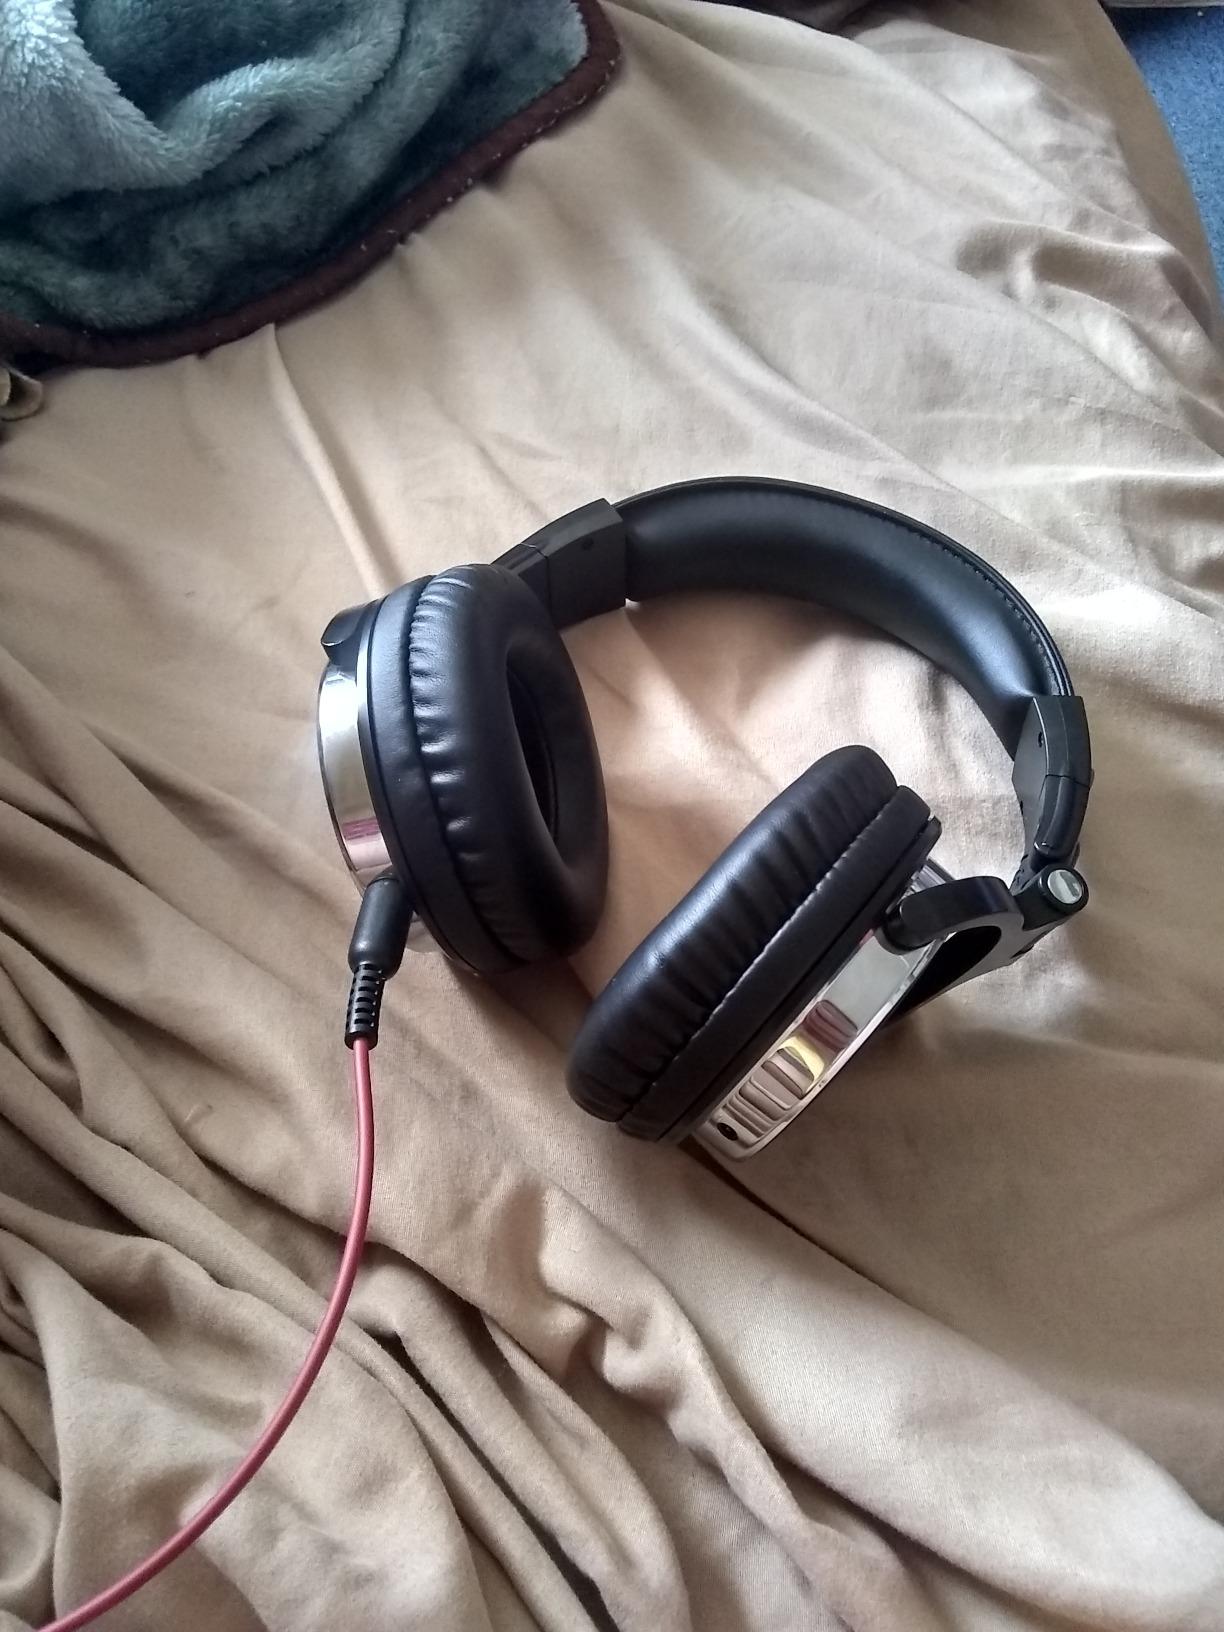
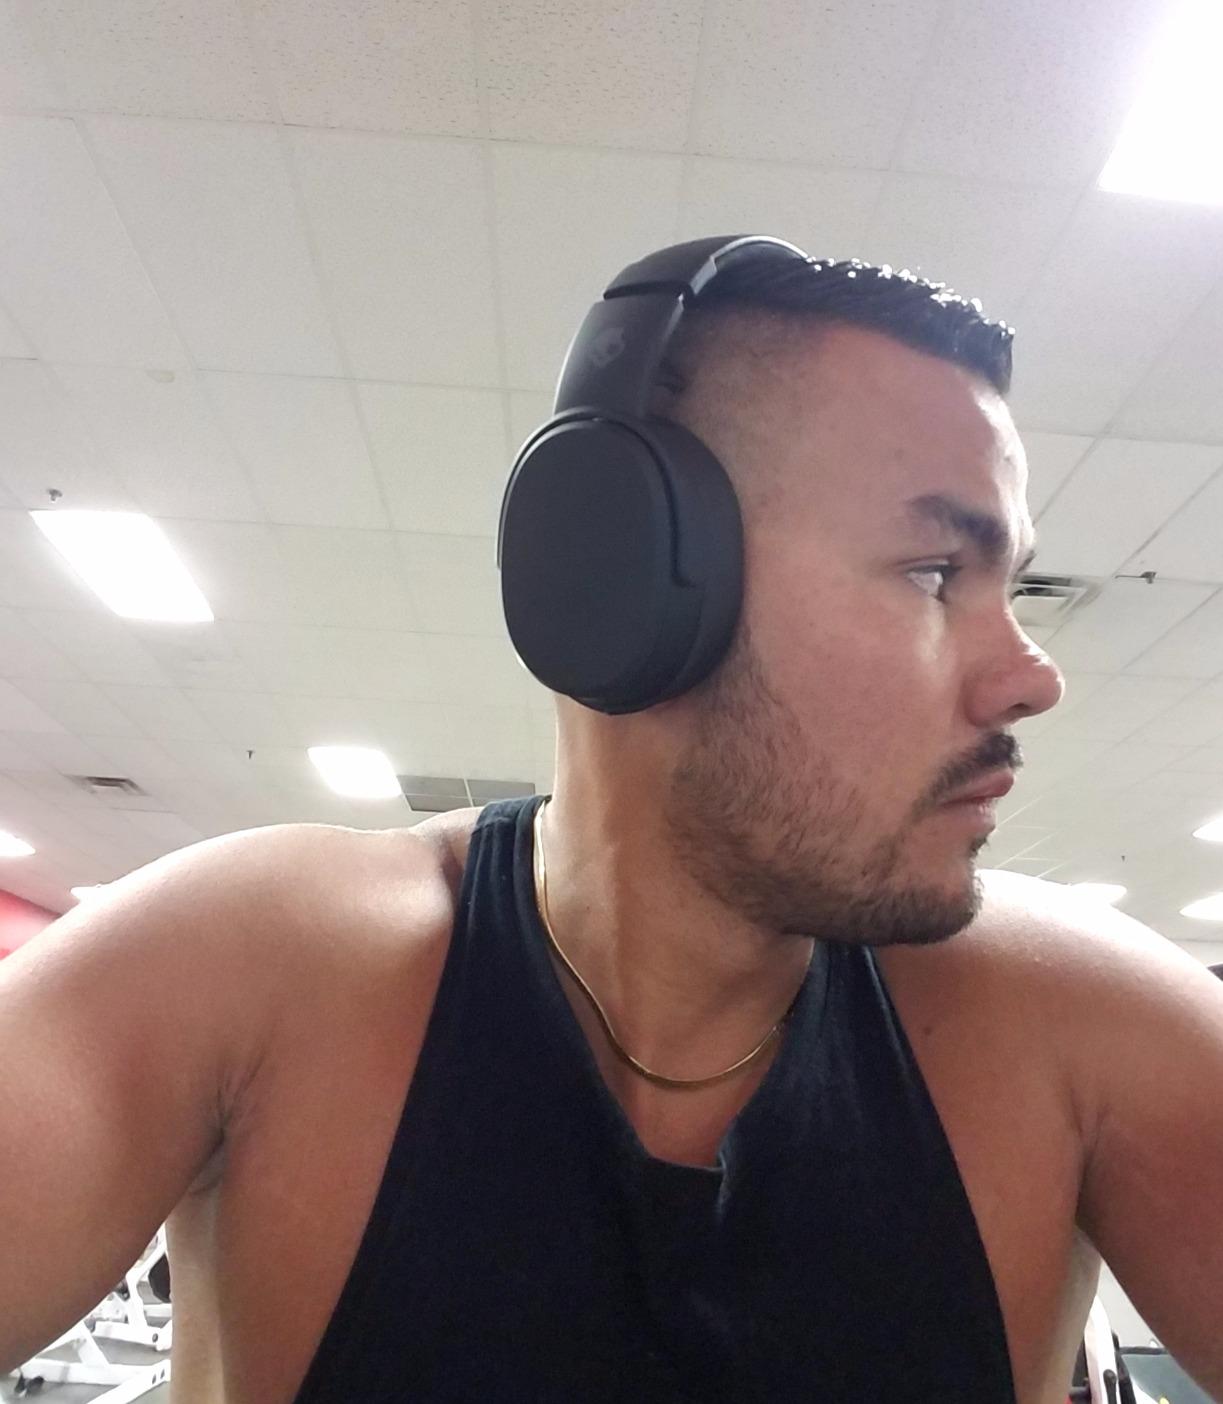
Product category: headphones
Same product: no